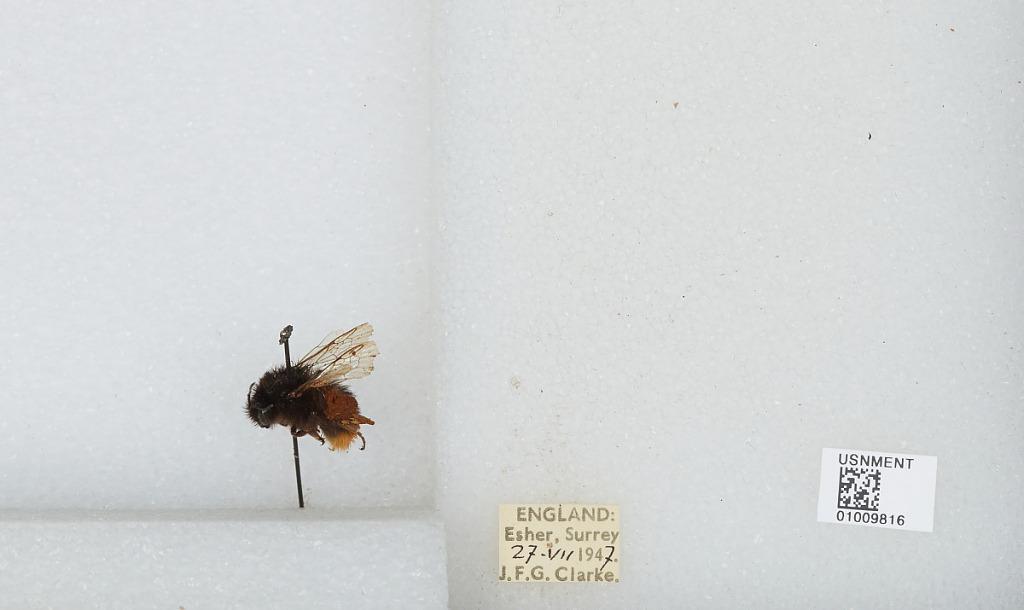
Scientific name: Bombus (Melanobombus) lapidarius lapidarius (Linnaeus)
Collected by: J. Clarke
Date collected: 1947-7-27
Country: United Kingdom
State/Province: England
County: Surrey
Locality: Esher
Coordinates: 51.3692, -0.365